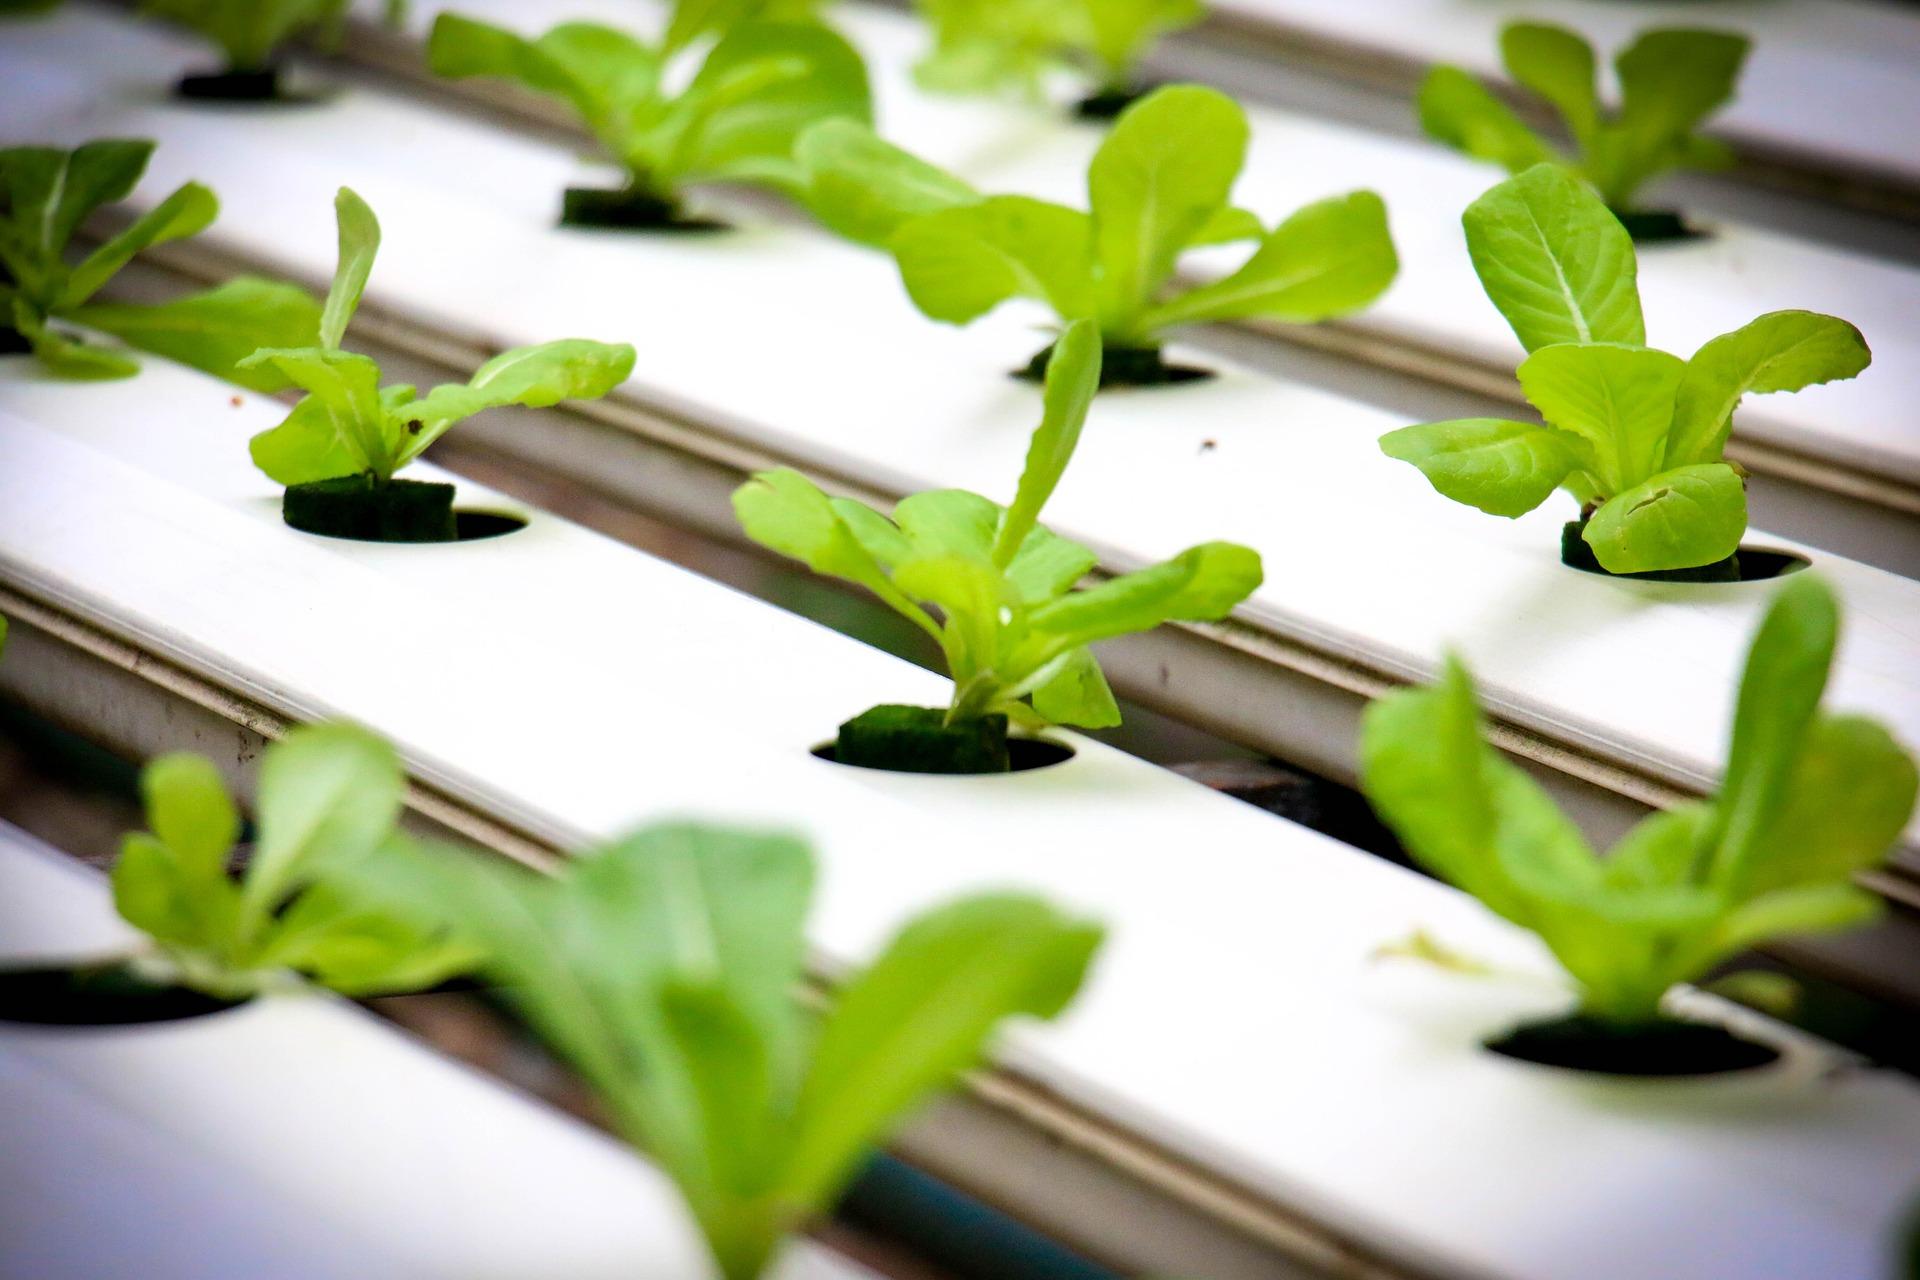
Hii ni mimea midogo ya mboga ikiwa imepandwa katika ufumo wa [cs] hydroponiki [cs]. Mimea hii imemea ndani ya mashimo yaliyokatwa kwenye mabomba meupe ya plastiki, ambayo yanapitisha virutubishi ya maji badala ya udongo. Mfumo huu ni safi, wa kisasa na unaonekana kuendelezwa katika mazingira ya ndani au yenye kudhibiti maalumu.